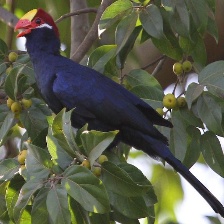
Species: VIOLET TURACO
Scientific name: MUSOPHAGA VIOLACEA